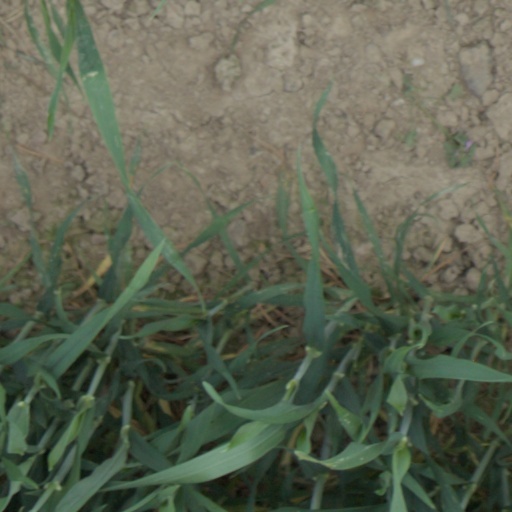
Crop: wheat